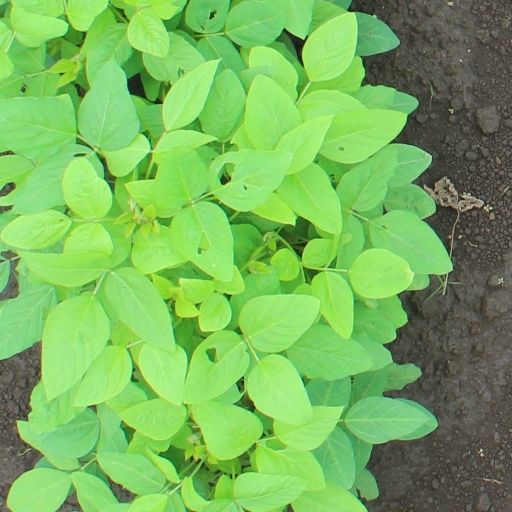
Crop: soybean